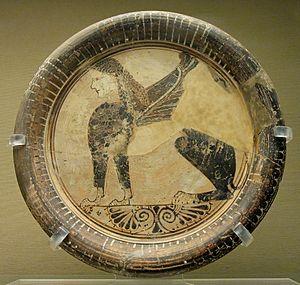
Sphinx assis. Assiette, style orientalisant de la Grèce de l'Est, VIe siècle av. J.-C. Provenance
Naucratis est une ville du delta sur la branche canopique du Nil, proche de Saïs, à 72 km au sud-est d'Alexandrie. Cette ancienne colonie commerciale portuaire grecque est identifiée aujourd'hui au site de Kôm Gaef. Elle sera la principale cité du 4ᵉ nome de Basse-Égypte, le nome « inférieur de Neith » ou « la cible du Sud ».